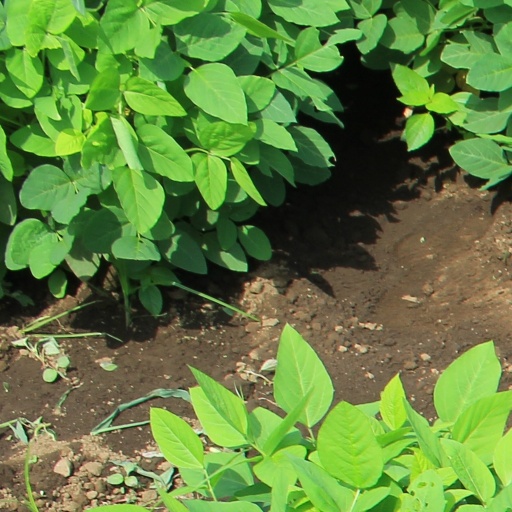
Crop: soybean